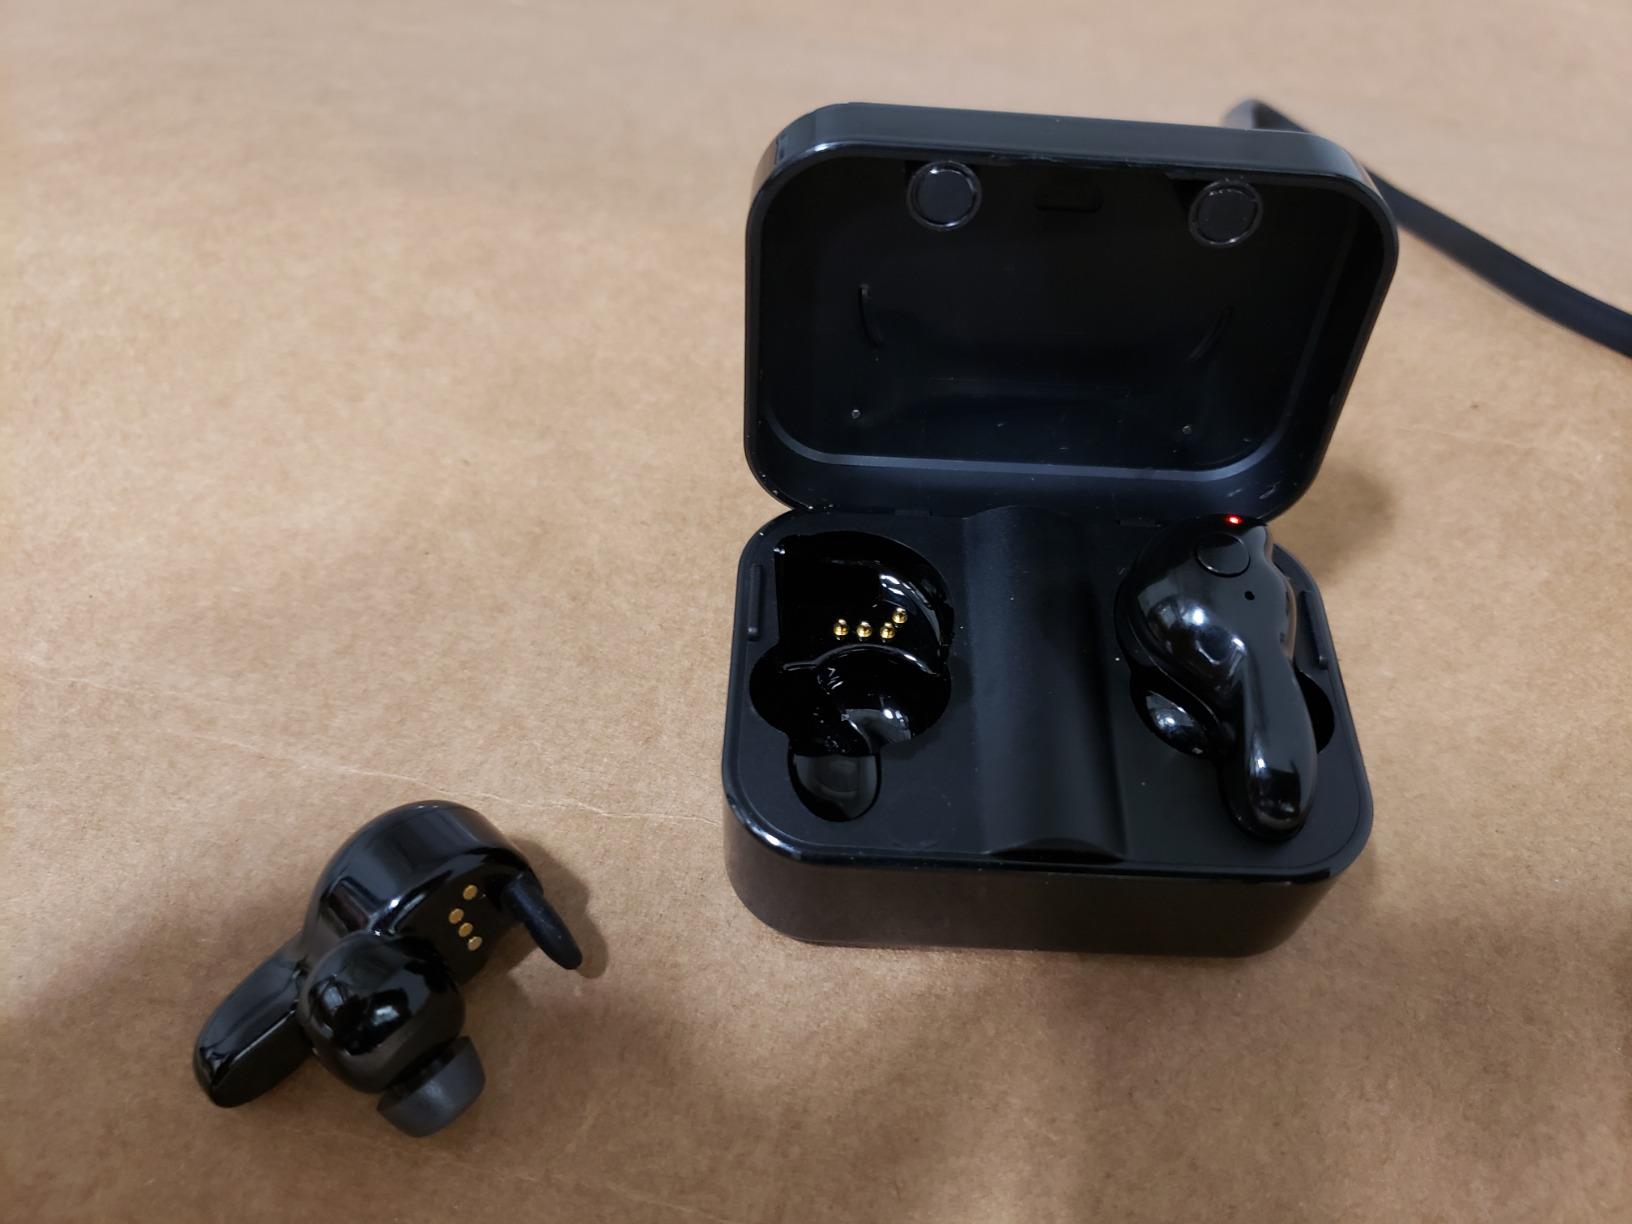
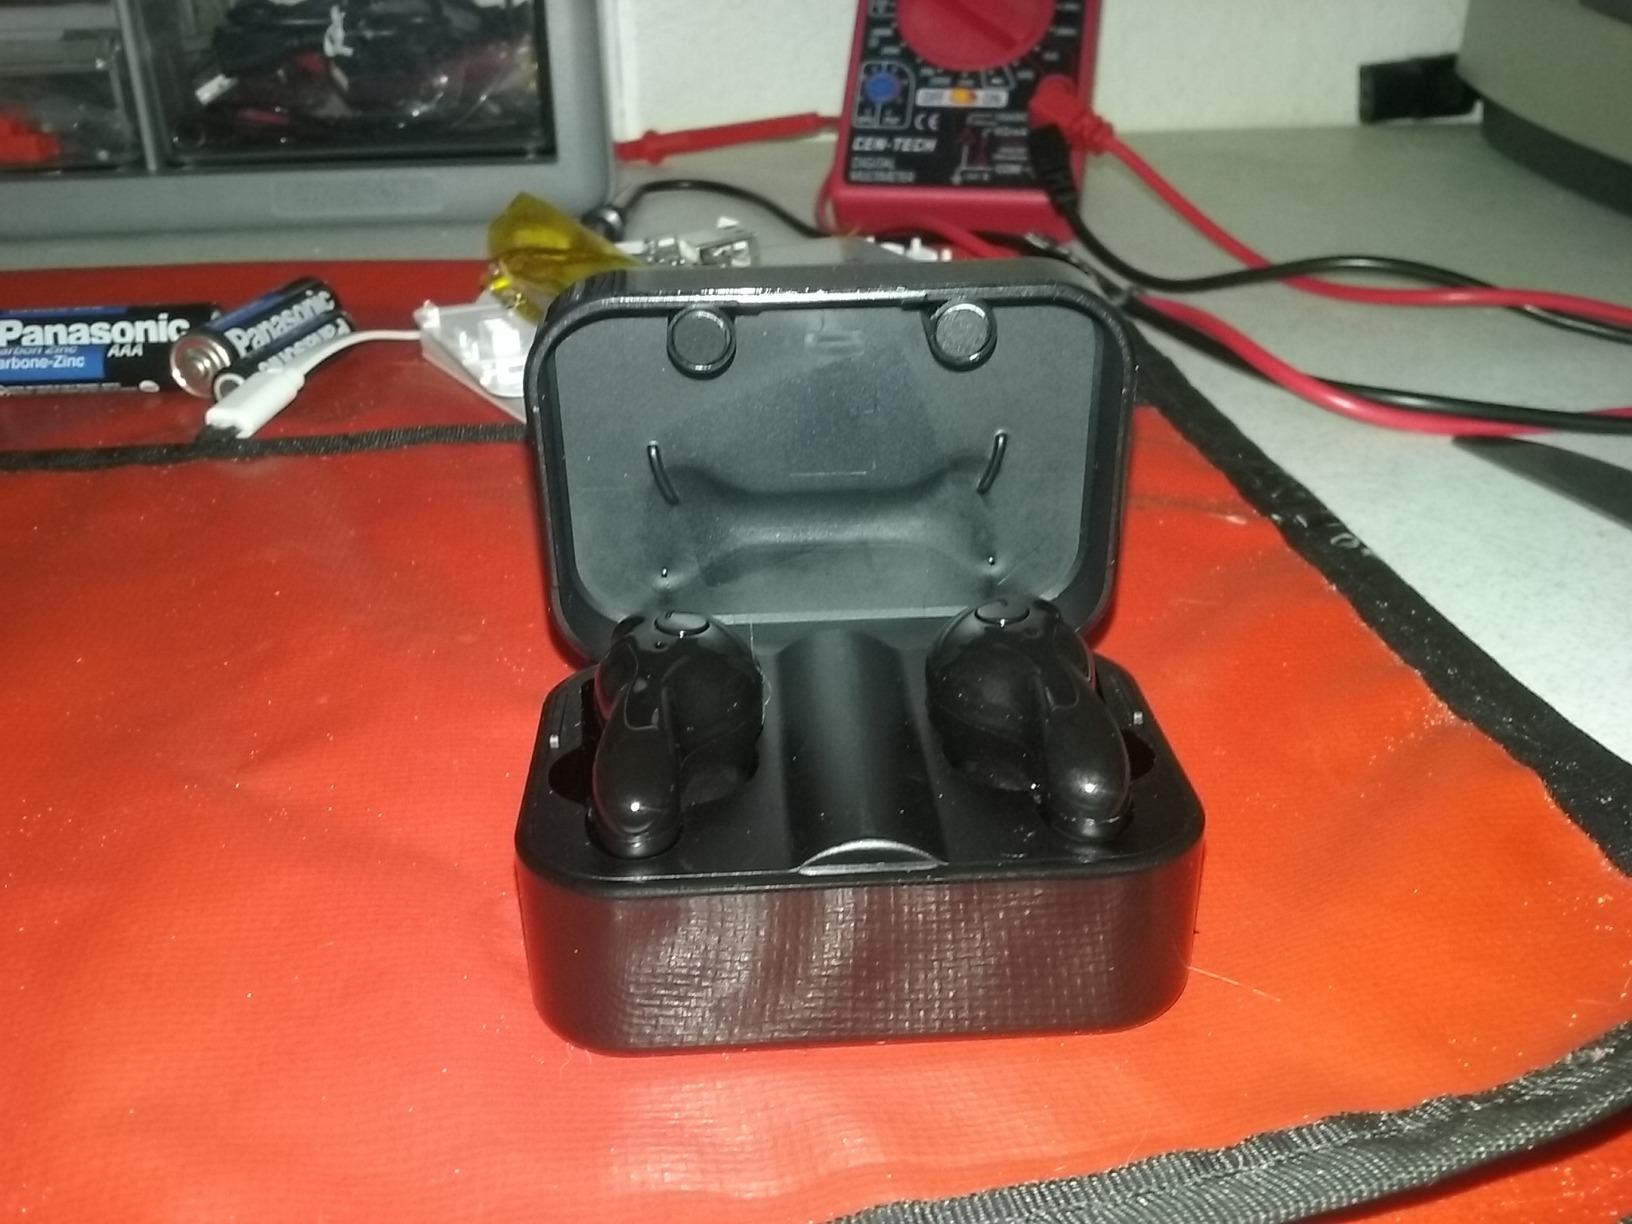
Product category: earbuds
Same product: yes